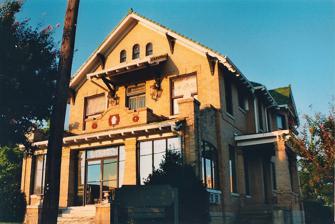
Building: Cahn-Crawford House
Country: United States of America
Year built: 1918
United States historic place United States historic place Cahn-Crawford House U.S. National Register of Historic Places Show map of Mississippi Show map of the United States Location 1200 22nd Ave., Meridian, Mississippi Coordinates 32°22′7″N 88°42′1″W / 32.36861°N 88.70028°W / 32.36861; -88.70028 Area less than one acre Built 1918 Architectural style eclectic MPS Meridian MRA NRHP reference No. 79003384 Added to NRHP December 18, 1979 The Cahn-Crawford House at 1200 22nd Avenue in Meridian, Mississippi was built in 1918. The house was built by a businessman named E. Cahn, the same person who owned the Masonic Temple in the city. The structure is a two-story tan and dark brown brick building with a green-tiled roof. A large marble staircase on the street side of the building leads to a balconied entry portico with corner piers capped by stone finials . The building was listed on the National Register of Historic Places in 1979, after being included in the Meridian Multiple Resource Area, a study of possibly noteworthy buildings in the city. References